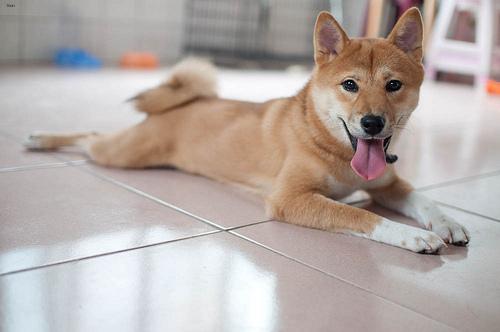
Breed: shiba inu